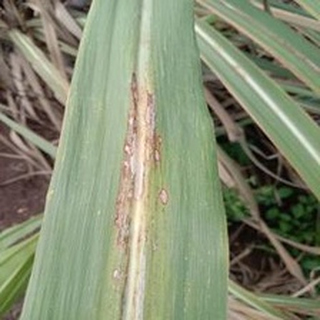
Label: sugarcane_rust